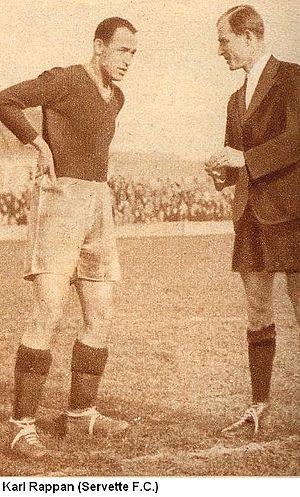
Karl Rappan est un footballeur et un entraîneur de football autrichien. Il joue et entraîne principalement en Suisse, où il remporte plusieurs titres. Rappan est sur quatre périodes sélectionneur de l'équipe de Suisse de football, et se qualifie trois fois pour la Coupe du monde de la FIFA. Il introduit une nouvelle tactique dans le football dite du verrou suisse, qui est le précurseur du catenaccio et invente un nouveau poste, celui de libéro. Il est aussi l'un des fondateurs de l'International football cup, prédécesseur de la Coupe Intertoto.